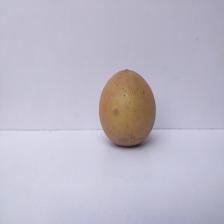
Size: Large